Presidio San Ignacio de Tubac

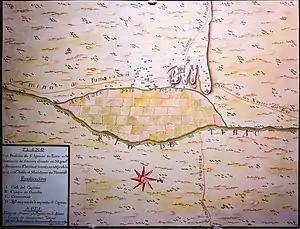
"An early map of the presidio and surroundings."

In 1775 and 1776, de Anza escorted 240 colonists from San Miguel de Horcasitas (in Sonora, Mexico), to Monterey, California. Leaving the colonists at Monterey, de Anza continued north as far as present-day San Francisco, where he selected sites for the mission and presidio.